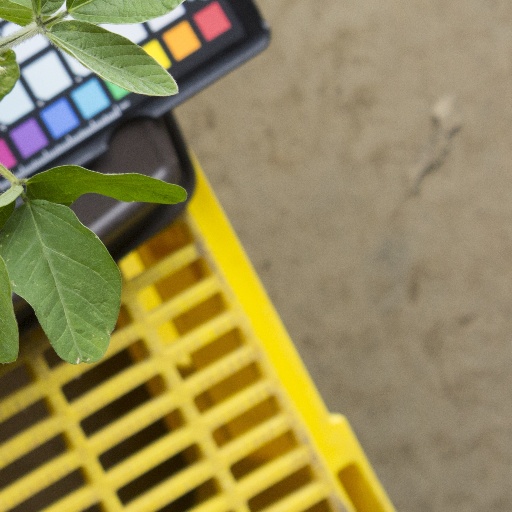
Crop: soybean